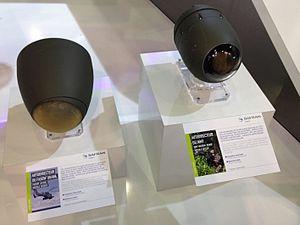
Autodirecteurs fabriqués par Sagem Défense Sécurité (devenu Safran Electronics &amp
Le missile moyenne portée est un missile antichar développé par MBDA pour remplacer le Milan dans l'armée de terre française à partir de 2017.
"Le guidage par infrarouge ou autodirecteur infrarouge ou guidage thermique est un système de guidage à infrarouge passif qui utilise l'émission de lumière infrarouge d'une cible pour la localiser et la suivre. Les missiles qui utilisent le guidage par infrarouge sont souvent appelés ""missiles détecteurs de chaleur"" ou ""missiles à guidage thermique"", étant donné que les lumières infrarouges sont fortement émises par des corps chauds. De nombreux objets tels que les personnes, des moteurs de véhicules et des avions génèrent et émettent de la chaleur, et en tant que tel, sont particulièrement visibles dans les longueurs d'onde infrarouges de la lumière, comparés aux objets environnants.
Le missile anti-navire léger, appelé aussi Sea Venom, et anciennement Future Anti-Surface Guided Weapon est un armement franco-britannique anti-navire en cours de développement par MBDA. Ce programme, défini dans le cadre de l’accord de coopération franco-britannique en matière de défense et de sécurité de Lancaster House, s’inscrit dans le cadre de l’initiative « One complex weapons » qui vise à consolider la base industrielle française et britannique dans les missiles au travers d’une interdépendance accrue.